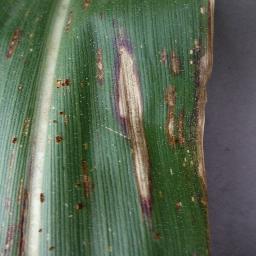
Label: Corn_(Maize)___Northern_Leaf_Blight